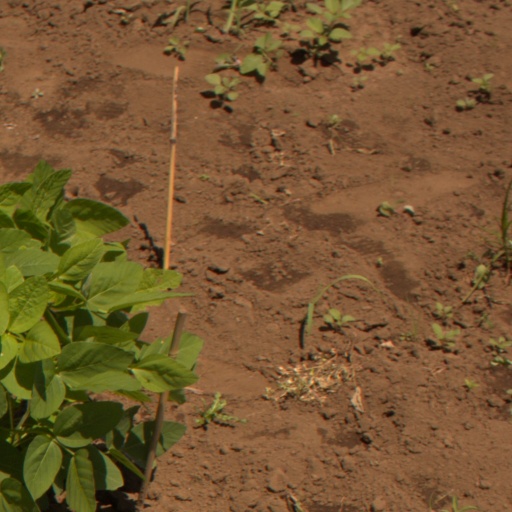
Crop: soybean